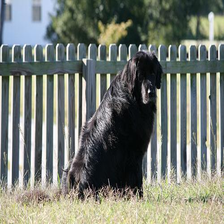
Species: dog
Breed: newfoundland